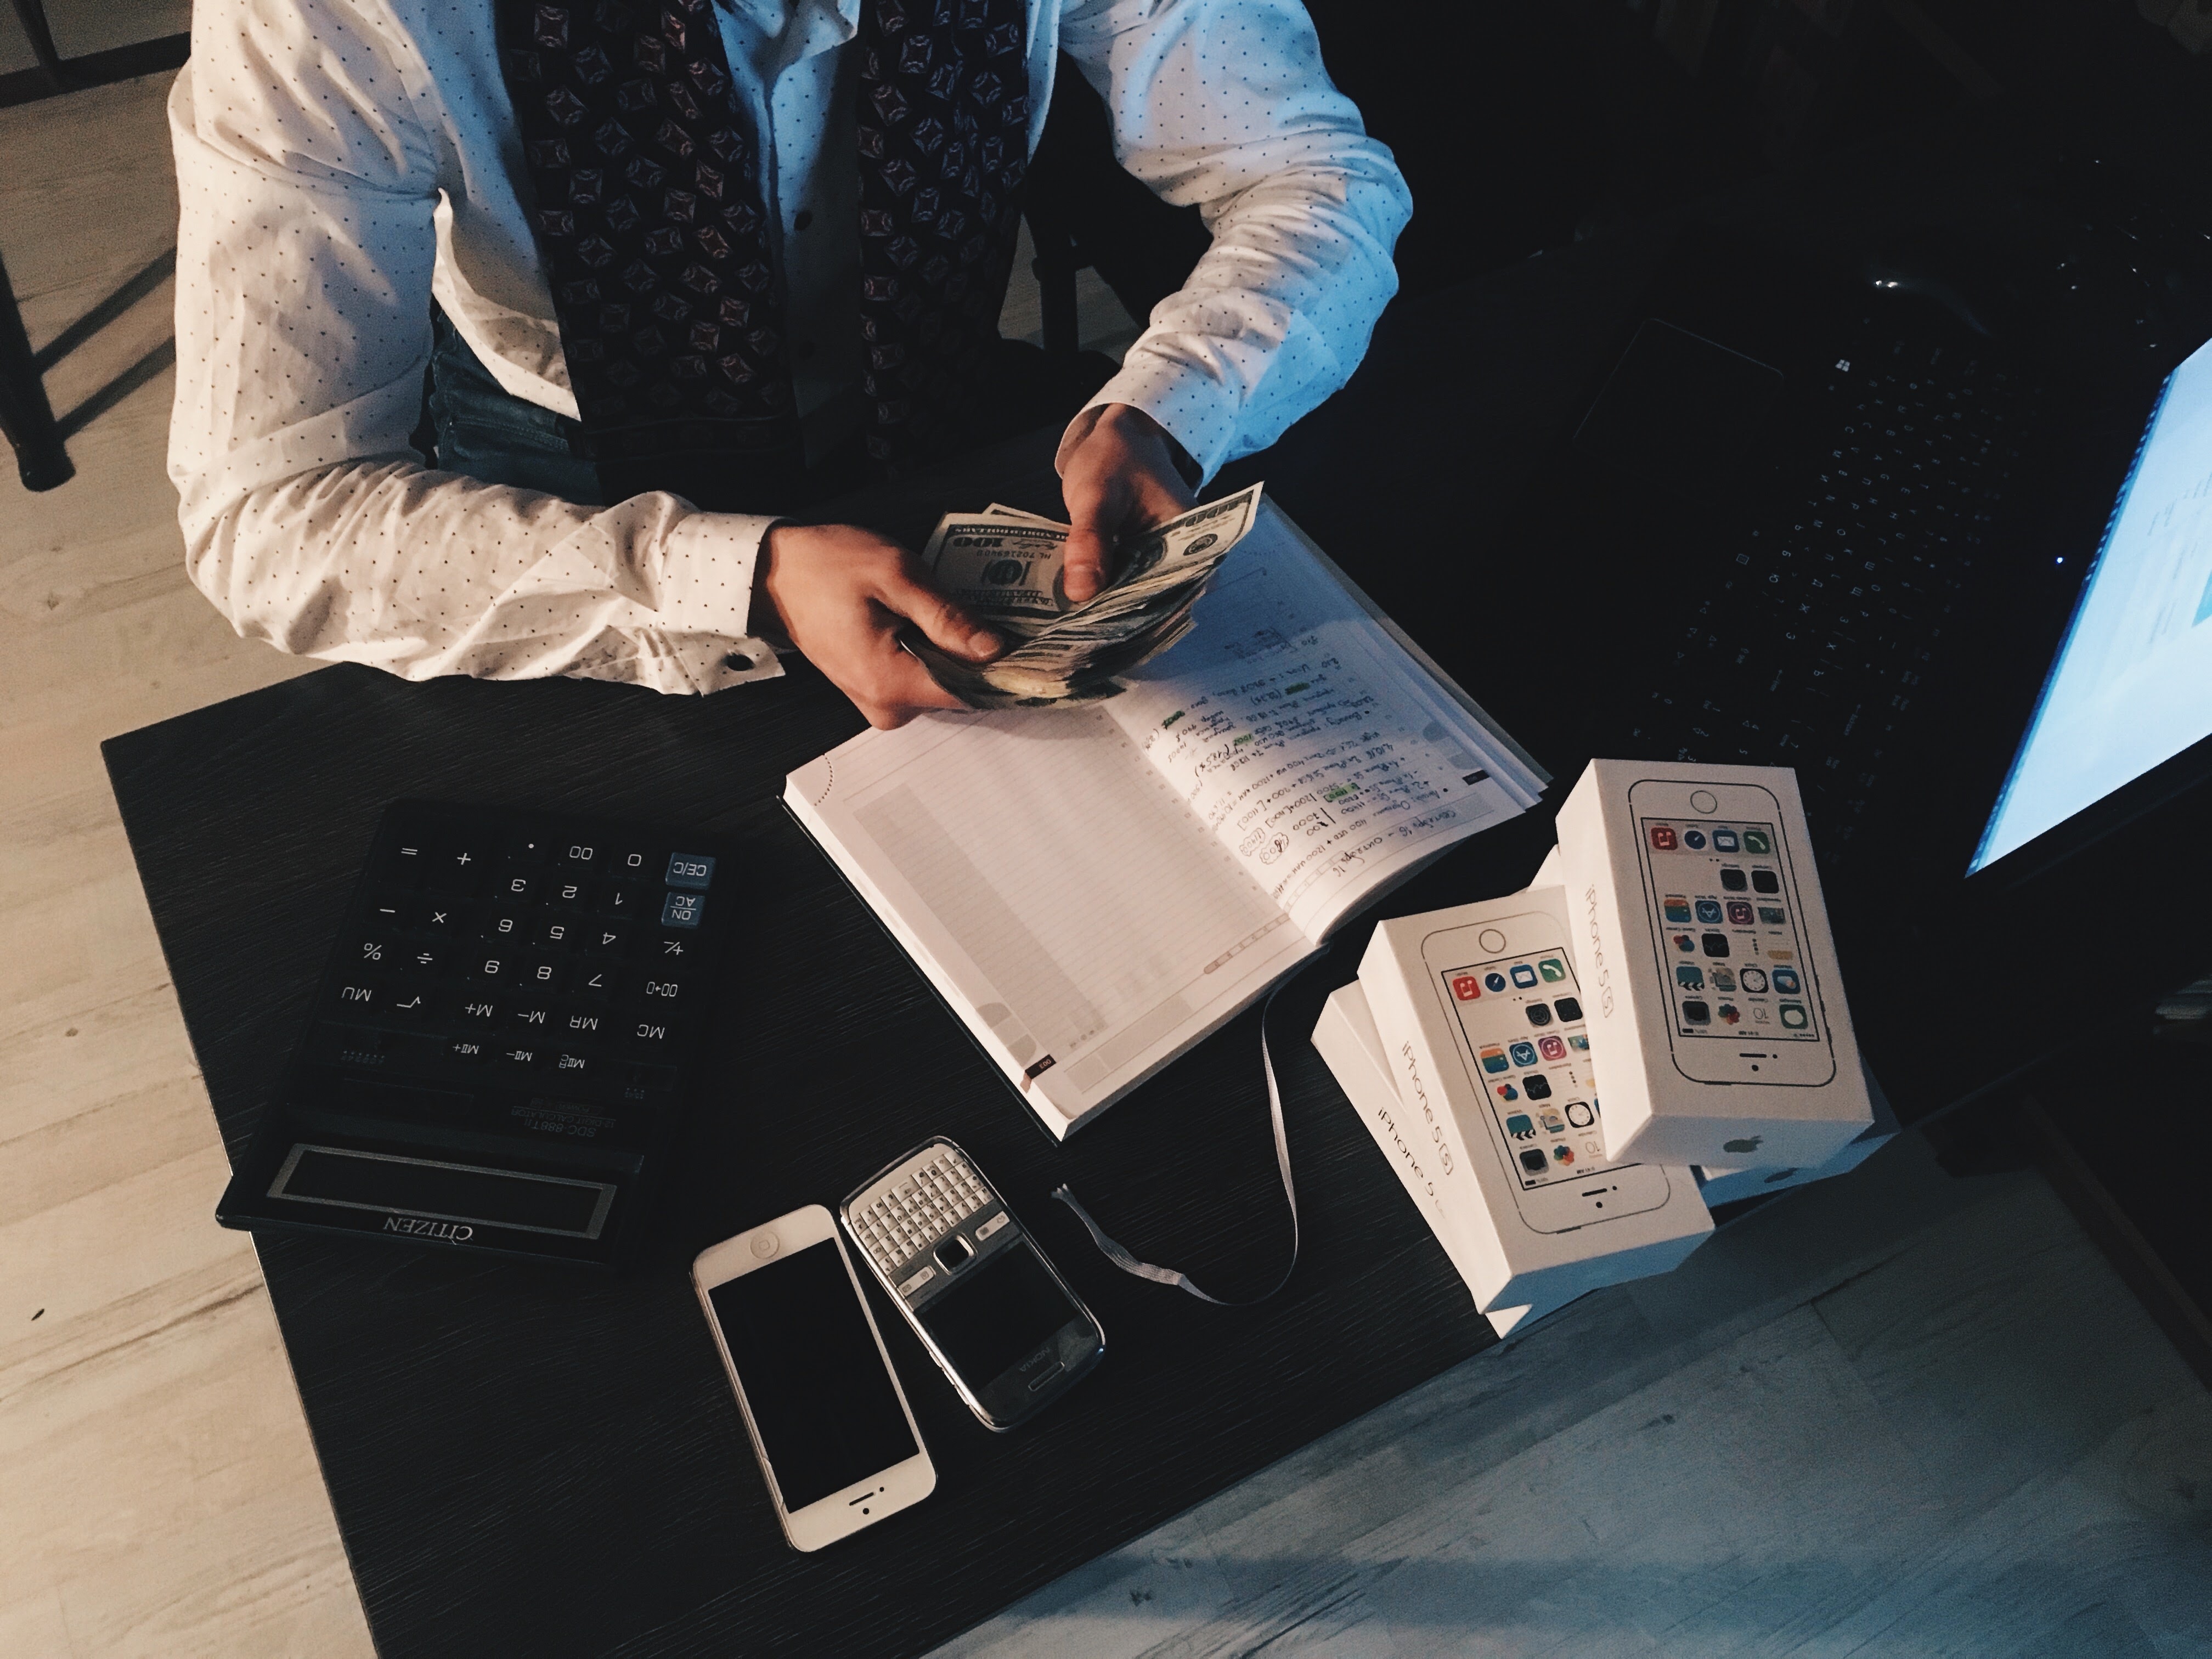
laptop, iphone, notebook, computer, work, hand, screen, man, technology, internet, money, office, telephone, business, room, brand, art, indoors, design, commerce, adult, calculator, finance, entrepreneur, banknotes, ecommerce, businesman